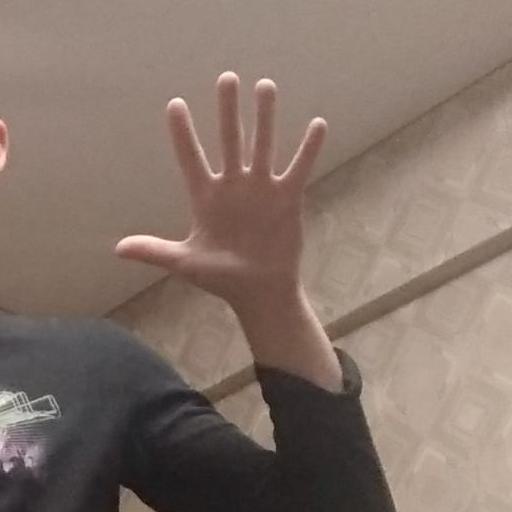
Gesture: palm